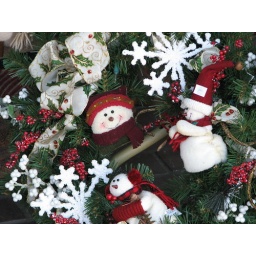
Found on a Christmas clearance table while out window shopping. :-) Taken in Tacoma, Washington, USA.